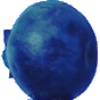
Label: Huckleberry 1